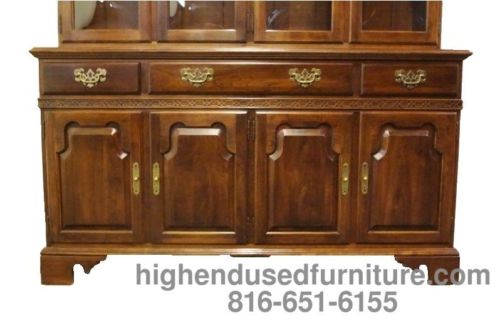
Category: cabinet